Washington School (Taunton, Massachusetts)

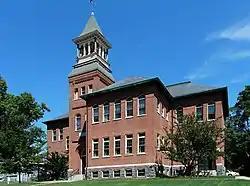
former Washington School

The Washington School is a historic school building at 40 Vernon Street in Taunton, Massachusetts. The two story brick building was designed Gustavus L. Smith, and built in 1897 during a period of burgeoning growth in the city. The building was listed on the National Register of Historic Places in 1984. It has been converted to residential use.